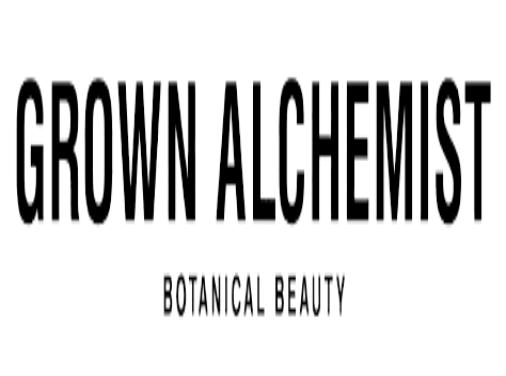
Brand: Alchemist
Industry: Clothes